2010 United States House of Representatives elections in Washington

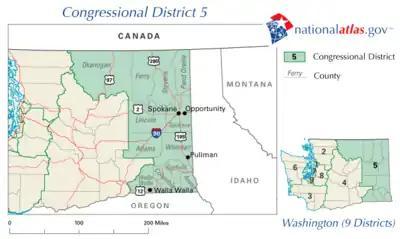
Washington's 5th congressional district in 2010

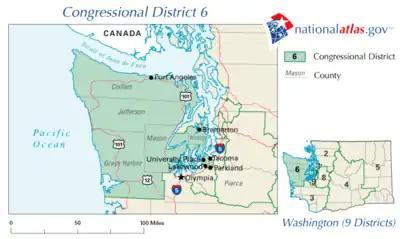
Washington's 6th congressional district in 2010

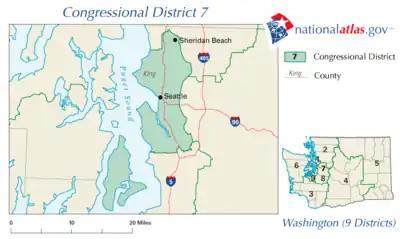
Washington's 7th congressional district in 2010

The 4th district included Kennewick, Pasco, Richland and Yakima. The district's population was 64 percent white and 31 percent Hispanic (see Race and ethnicity in the United States census); 78 percent were high school graduates and 19 percent had received a bachelor's degree or higher. Its median income was $45,616. In the 2008 presidential election the district gave 58 percent of its vote to Republican nominee John McCain and 40 percent to Democratic nominee Barack Obama.